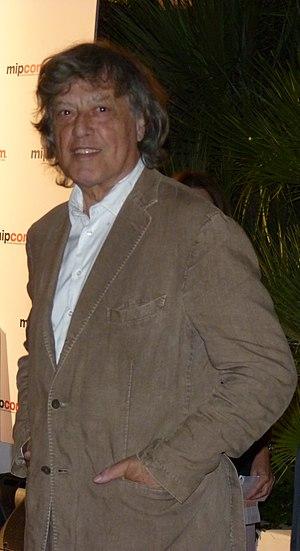
Tom Stoppard au MIPCOM 2011, à Cannes.